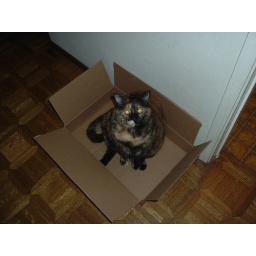
Sometimes she just likes to sit in the newspaper box